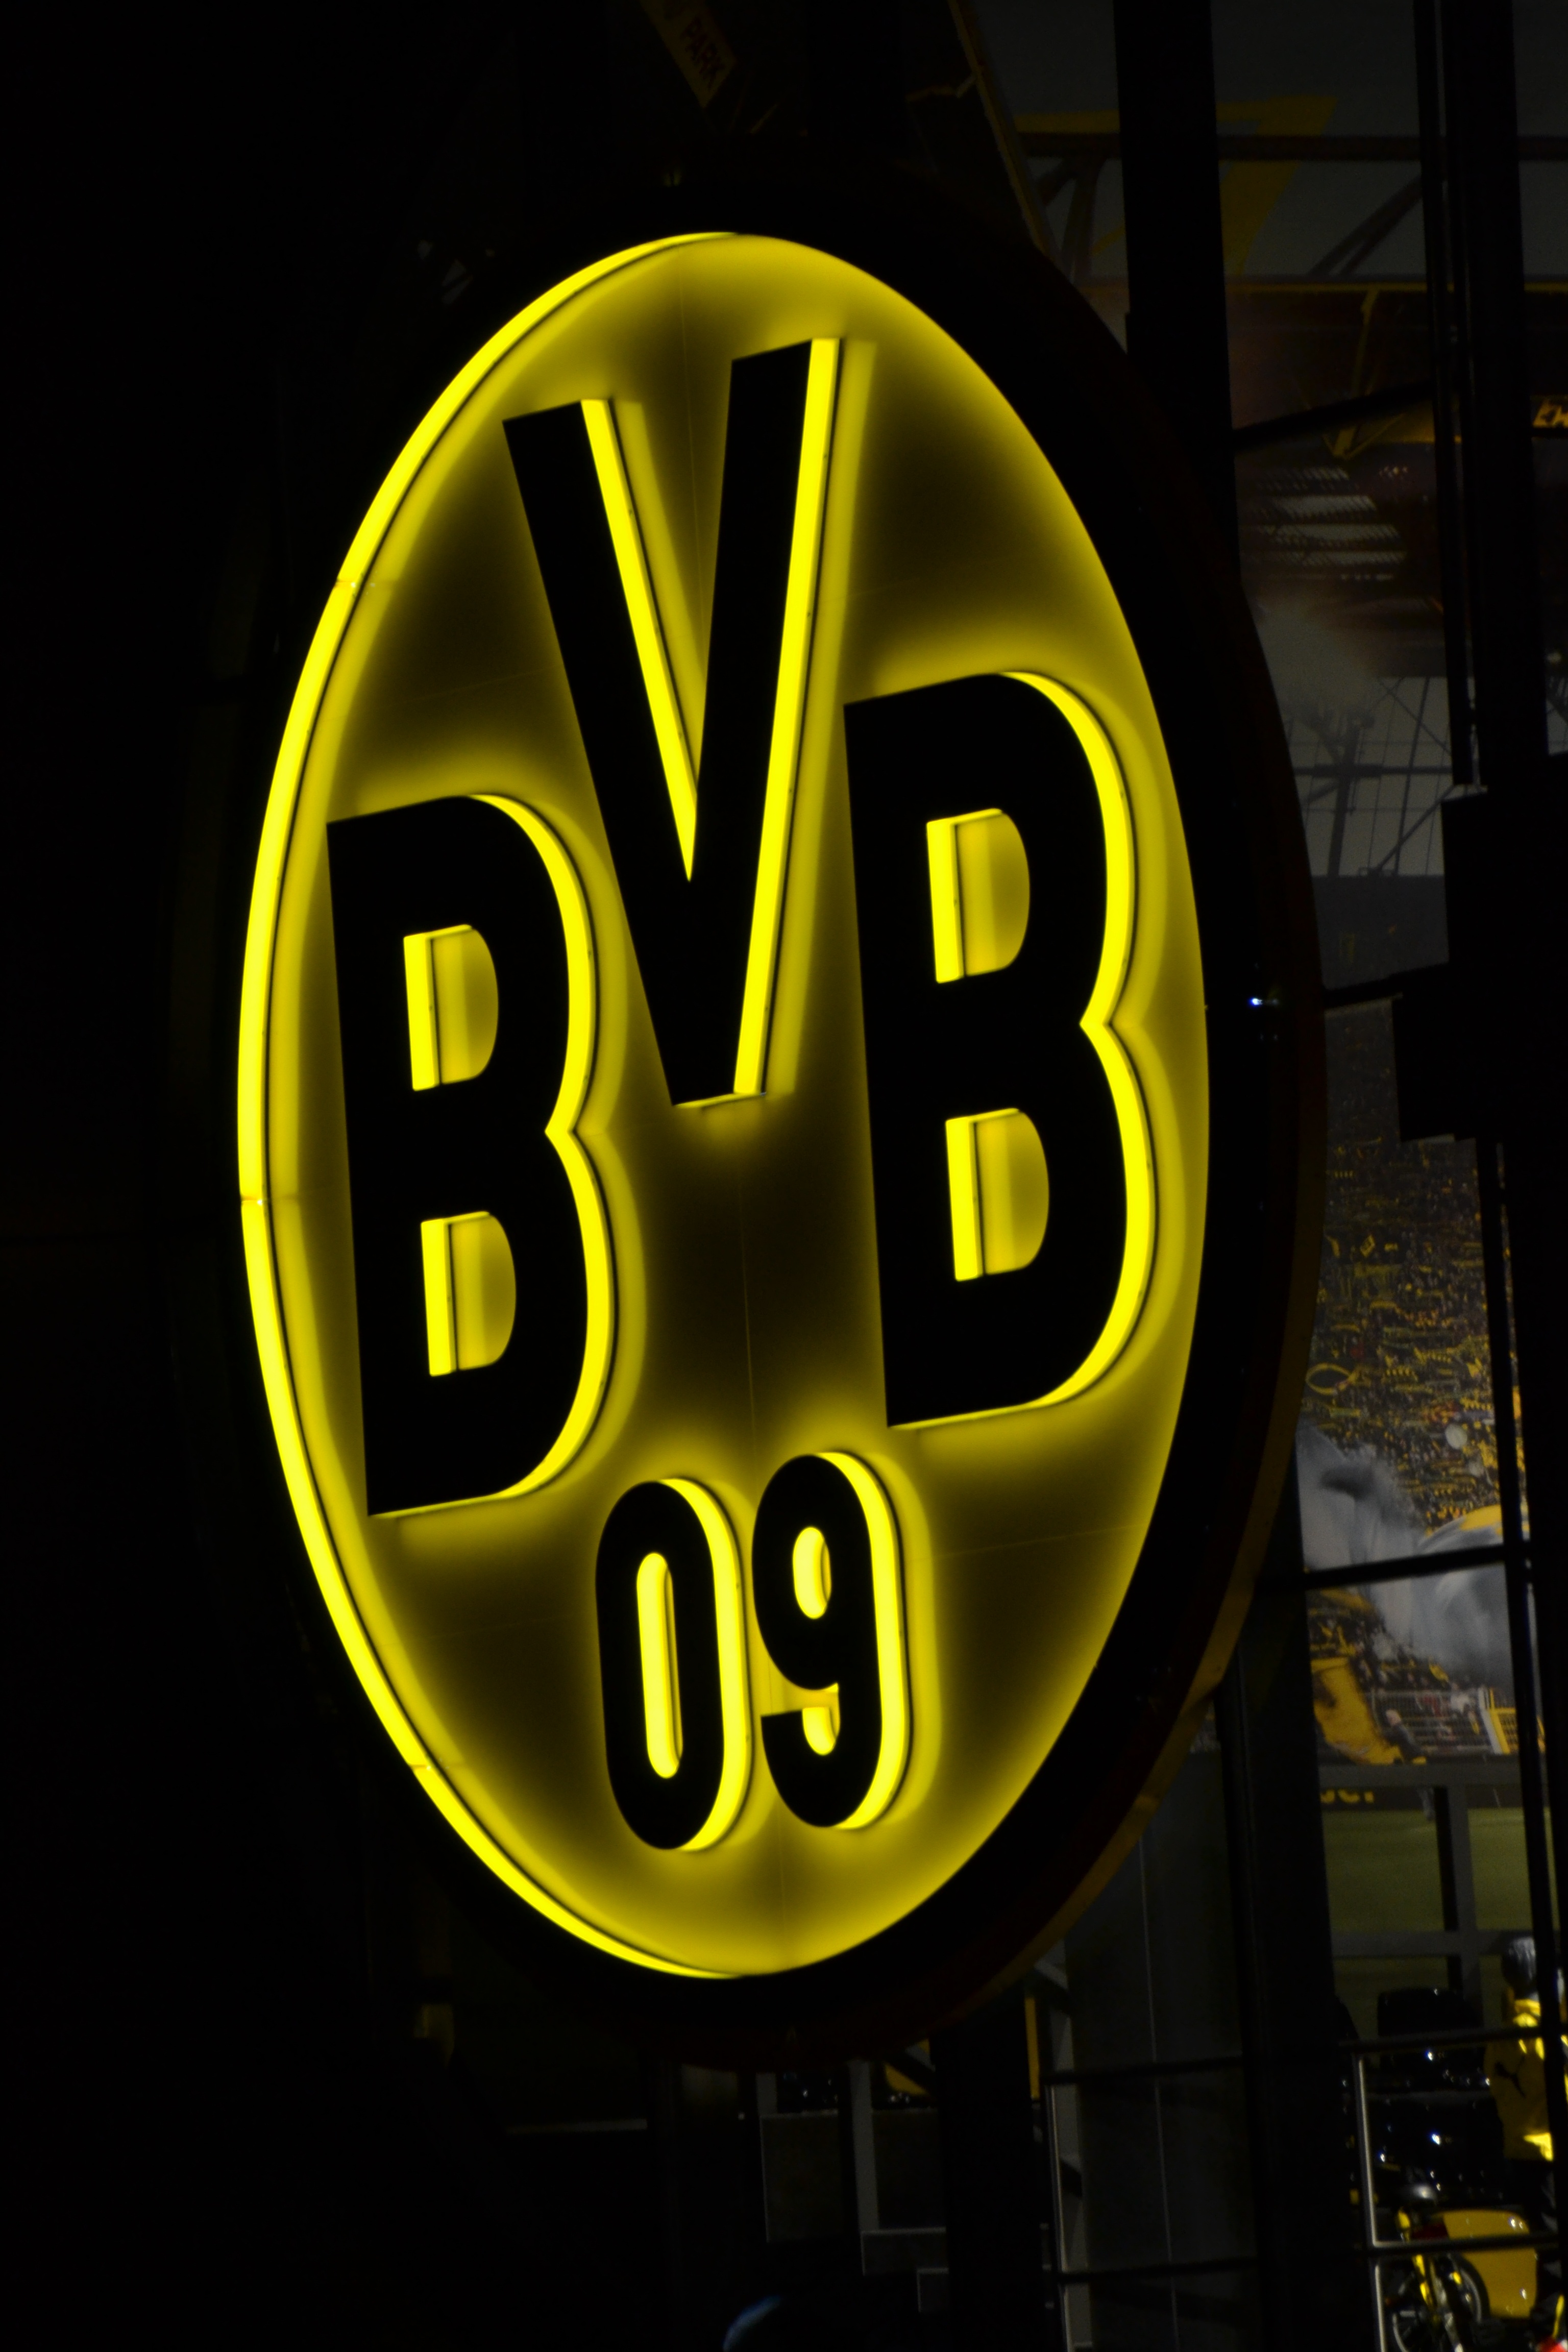
number, sign, black, yellow, football, signage, neon, neon sign, brand, font, illustration, logo, dortmund, black yellow, bvb, borussia dortmund, bvb 09, fan world